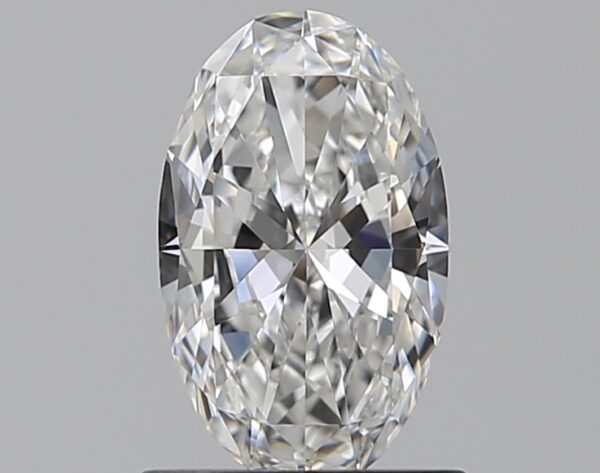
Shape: oval
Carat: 0.71
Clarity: IF
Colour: E
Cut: EX
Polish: EX
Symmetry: VG
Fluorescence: N
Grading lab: GIA
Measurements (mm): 7.96 x 4.85 x 2.74